Helen Fraser (feminist)

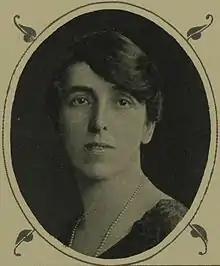

Helen Miller Fraser, later Moyes (14 September 1881 – 2 December 1979), was a Scottish suffragist, feminist, educationalist and Liberal Party politician who later emigrated to Australia.